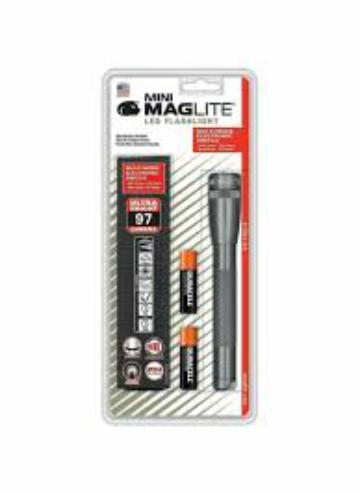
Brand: maglite
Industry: Necessities